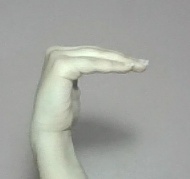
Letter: haa